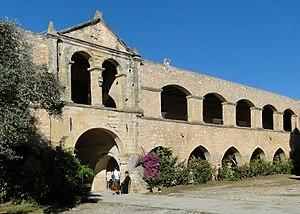
Porte ouest du monastère d'Arkadi vue depuis l'intérieur, Crète, Grèce
Le monastère d’Arkadi est un monastère orthodoxe situé sur un plateau fertile à 23 km au sud-est de Rethymnon, sur l'île de Crète.